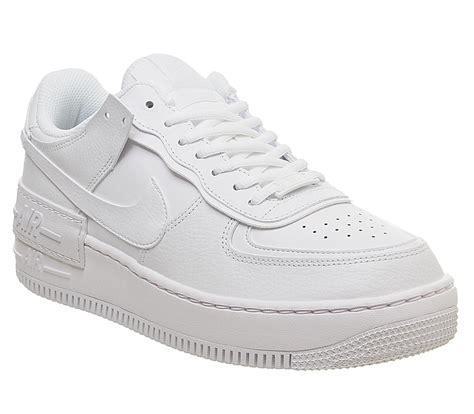
Brand: Nike
Model: Air Force 1 07 LV8